Guardians of the 'Hood

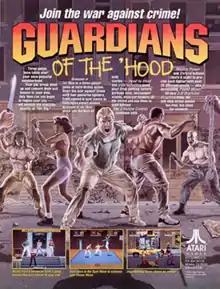

Guardians of the 'Hood is a 1992 side-scrolling beat 'em up developed and released by Atari Games for arcades. The game features digitized sprites, similar to "Pit-Fighter", and sprite scaling effects that gives a feeling of depth. It was originally sold in both dedicated cabinets and conversion kits.